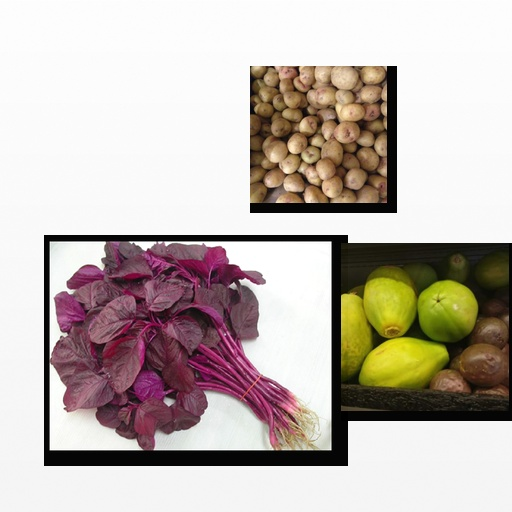
Food items: potato, papaya, amaranth